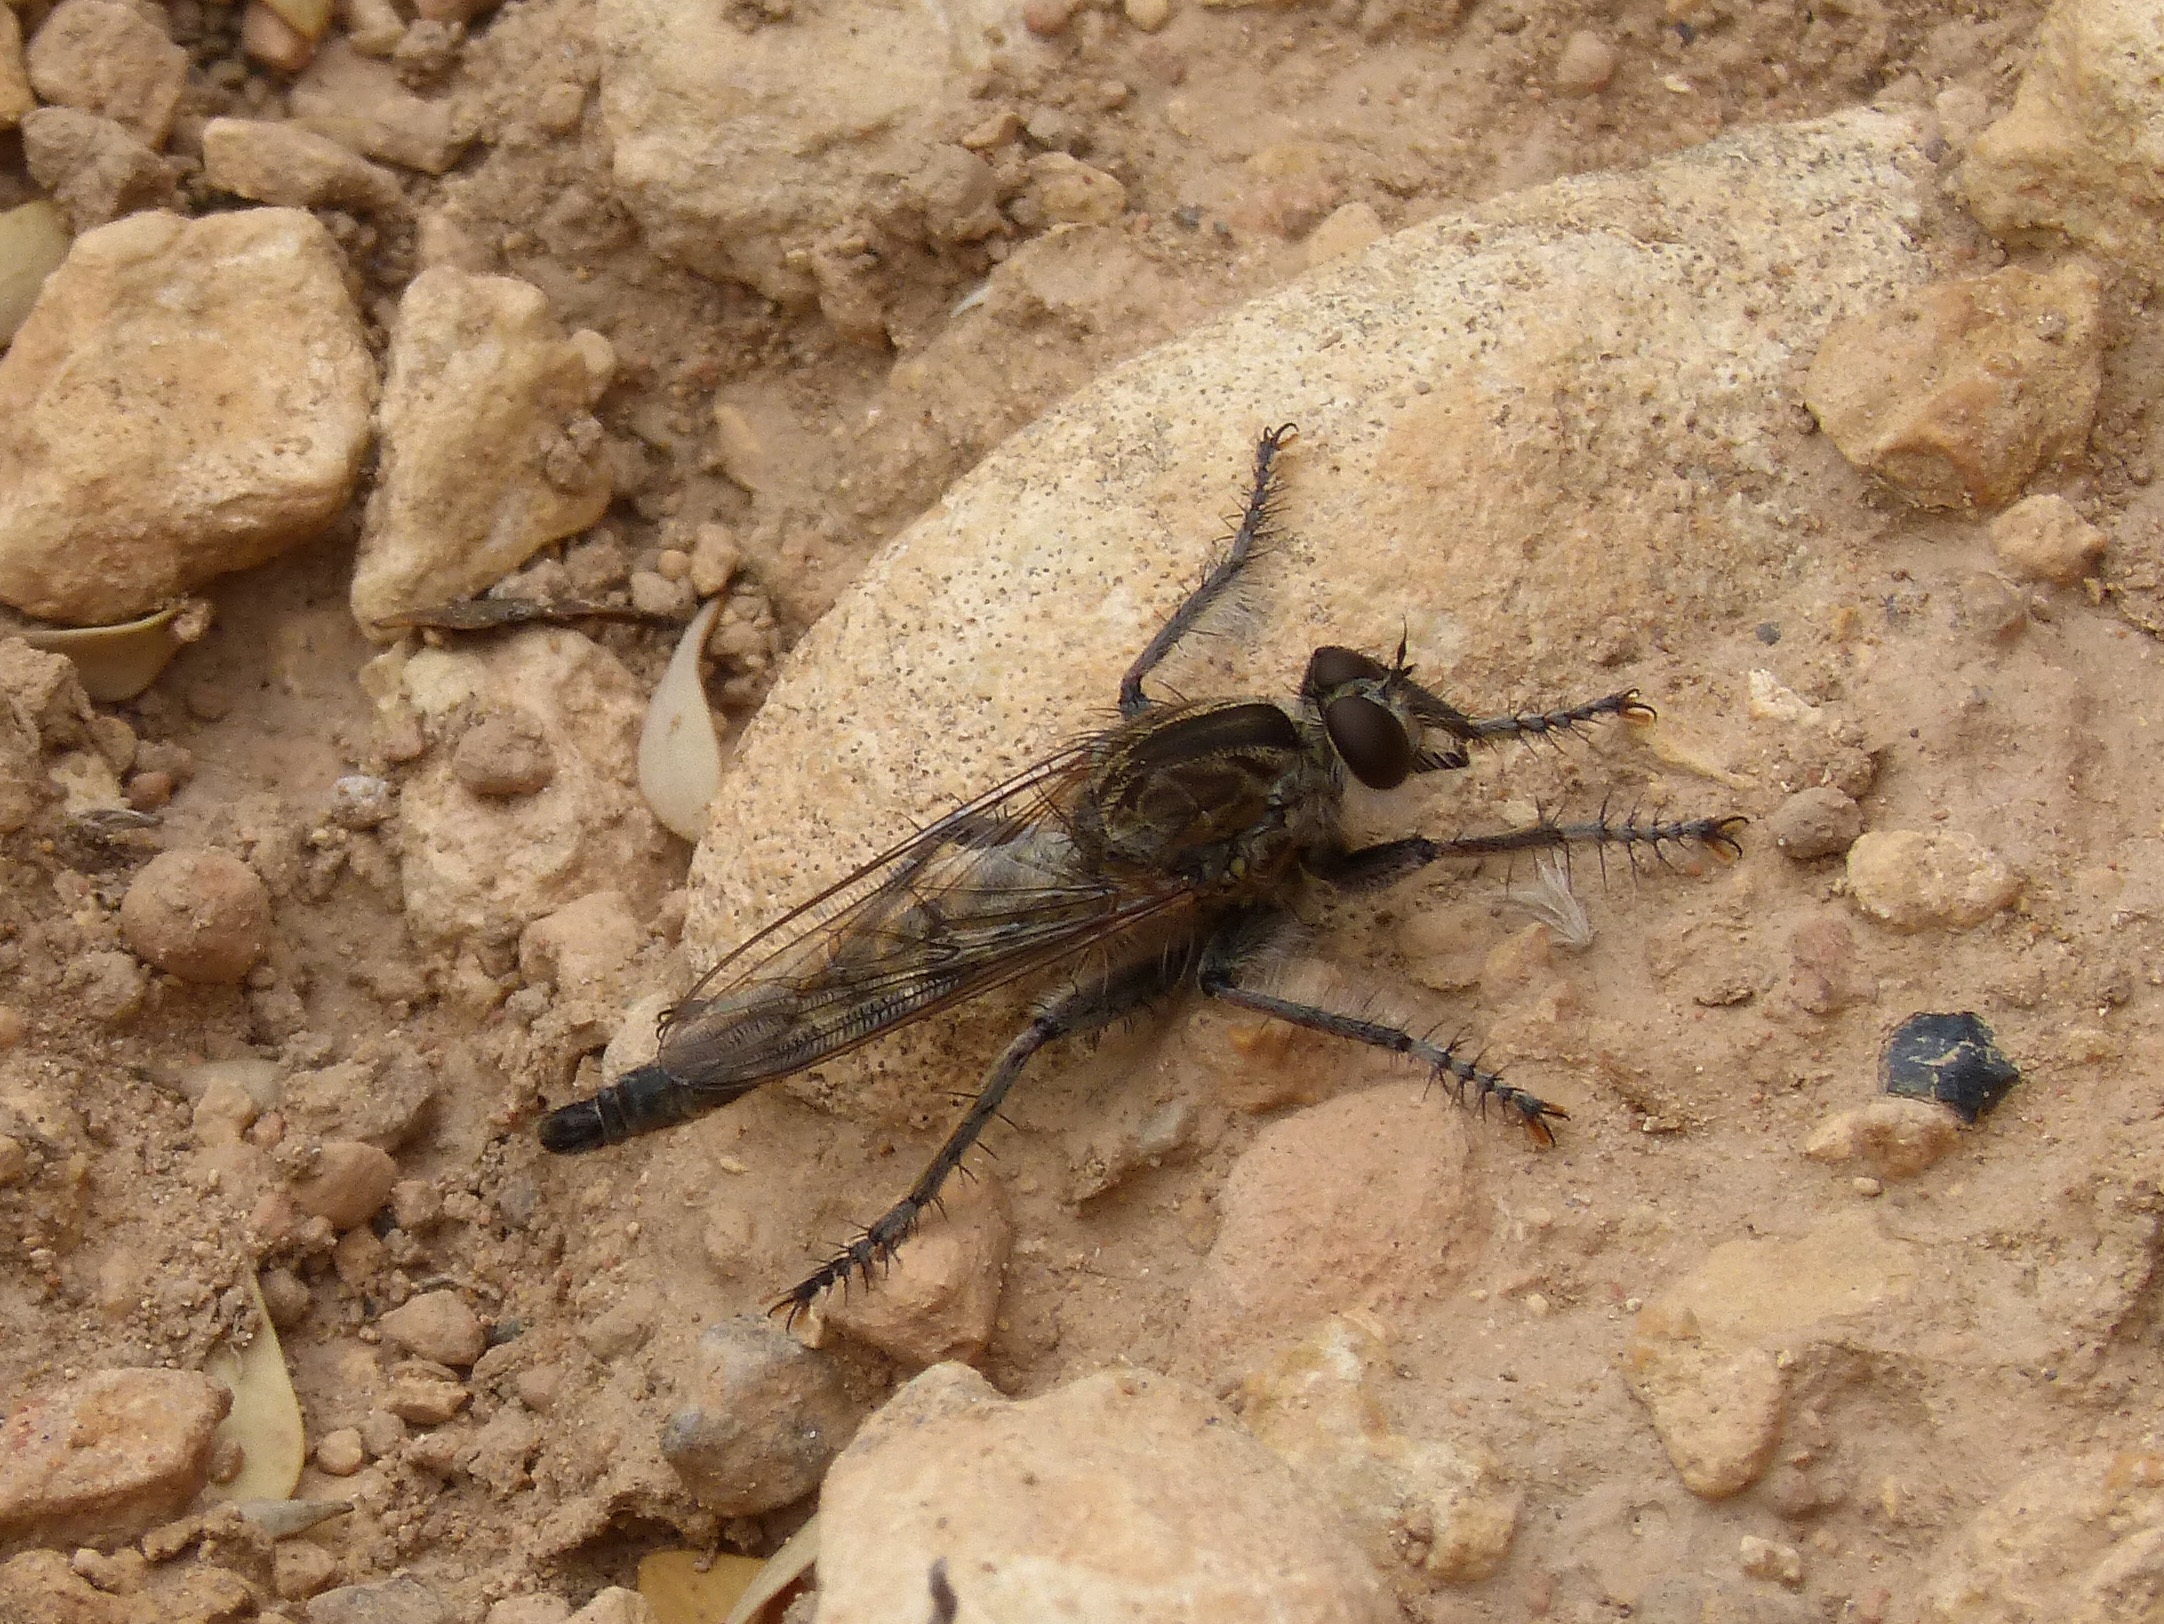
insect, soil, moth, fauna, invertebrate, detail, mosquito, sting, macro photography, arthropod, wolf spider, strange insect